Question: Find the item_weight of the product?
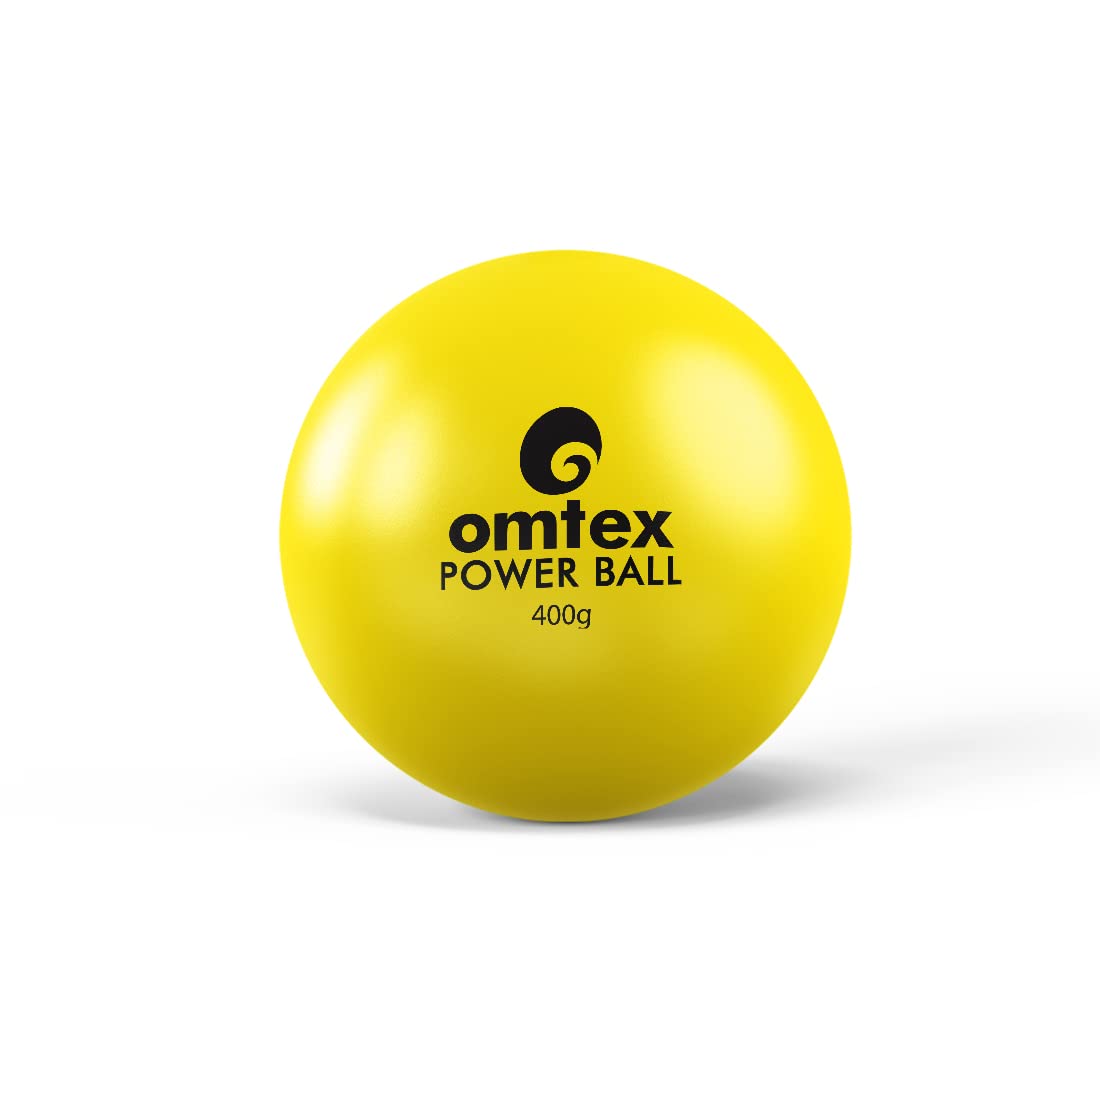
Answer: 400 gram